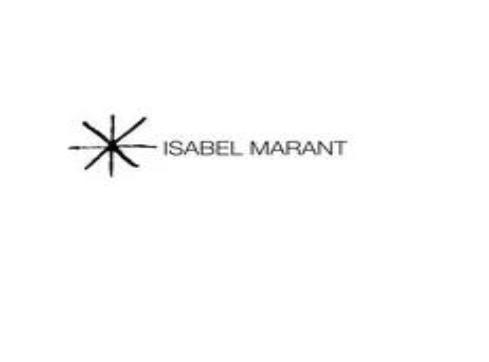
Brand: Isabel Maran-2
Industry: Clothes